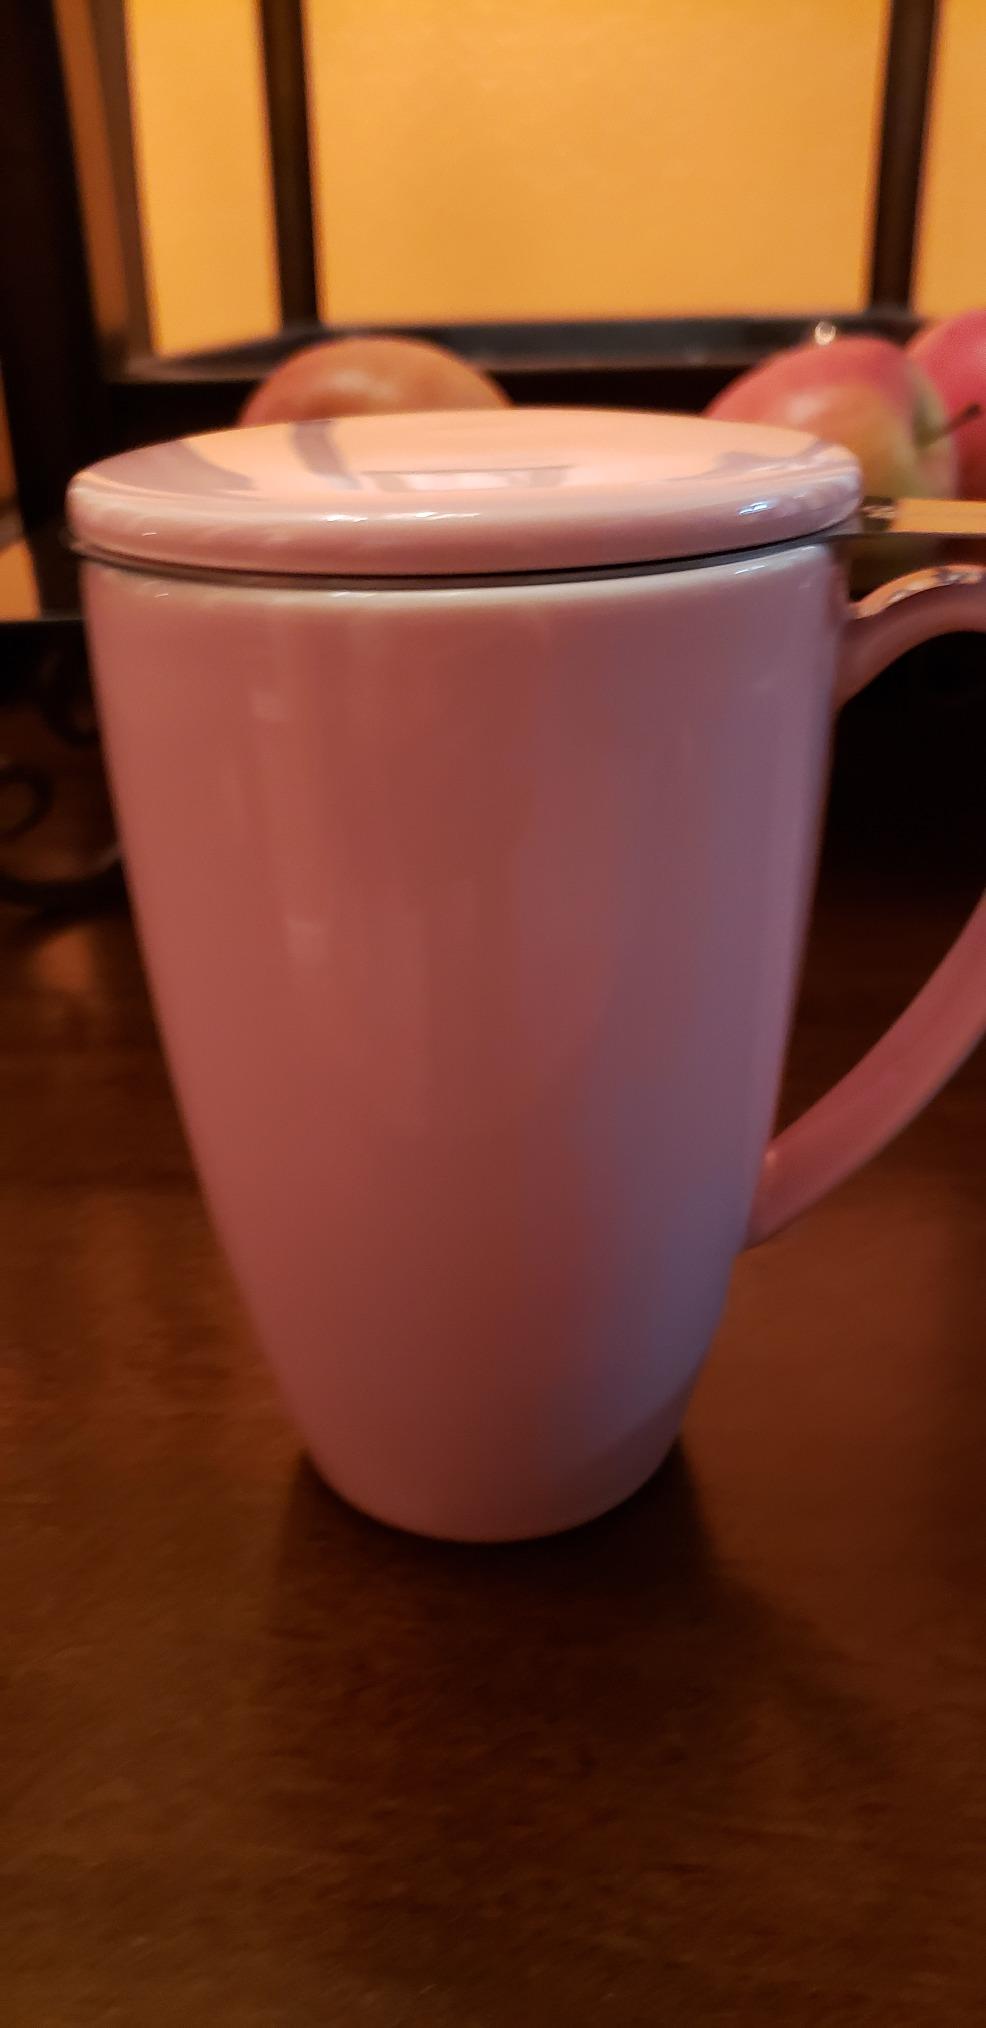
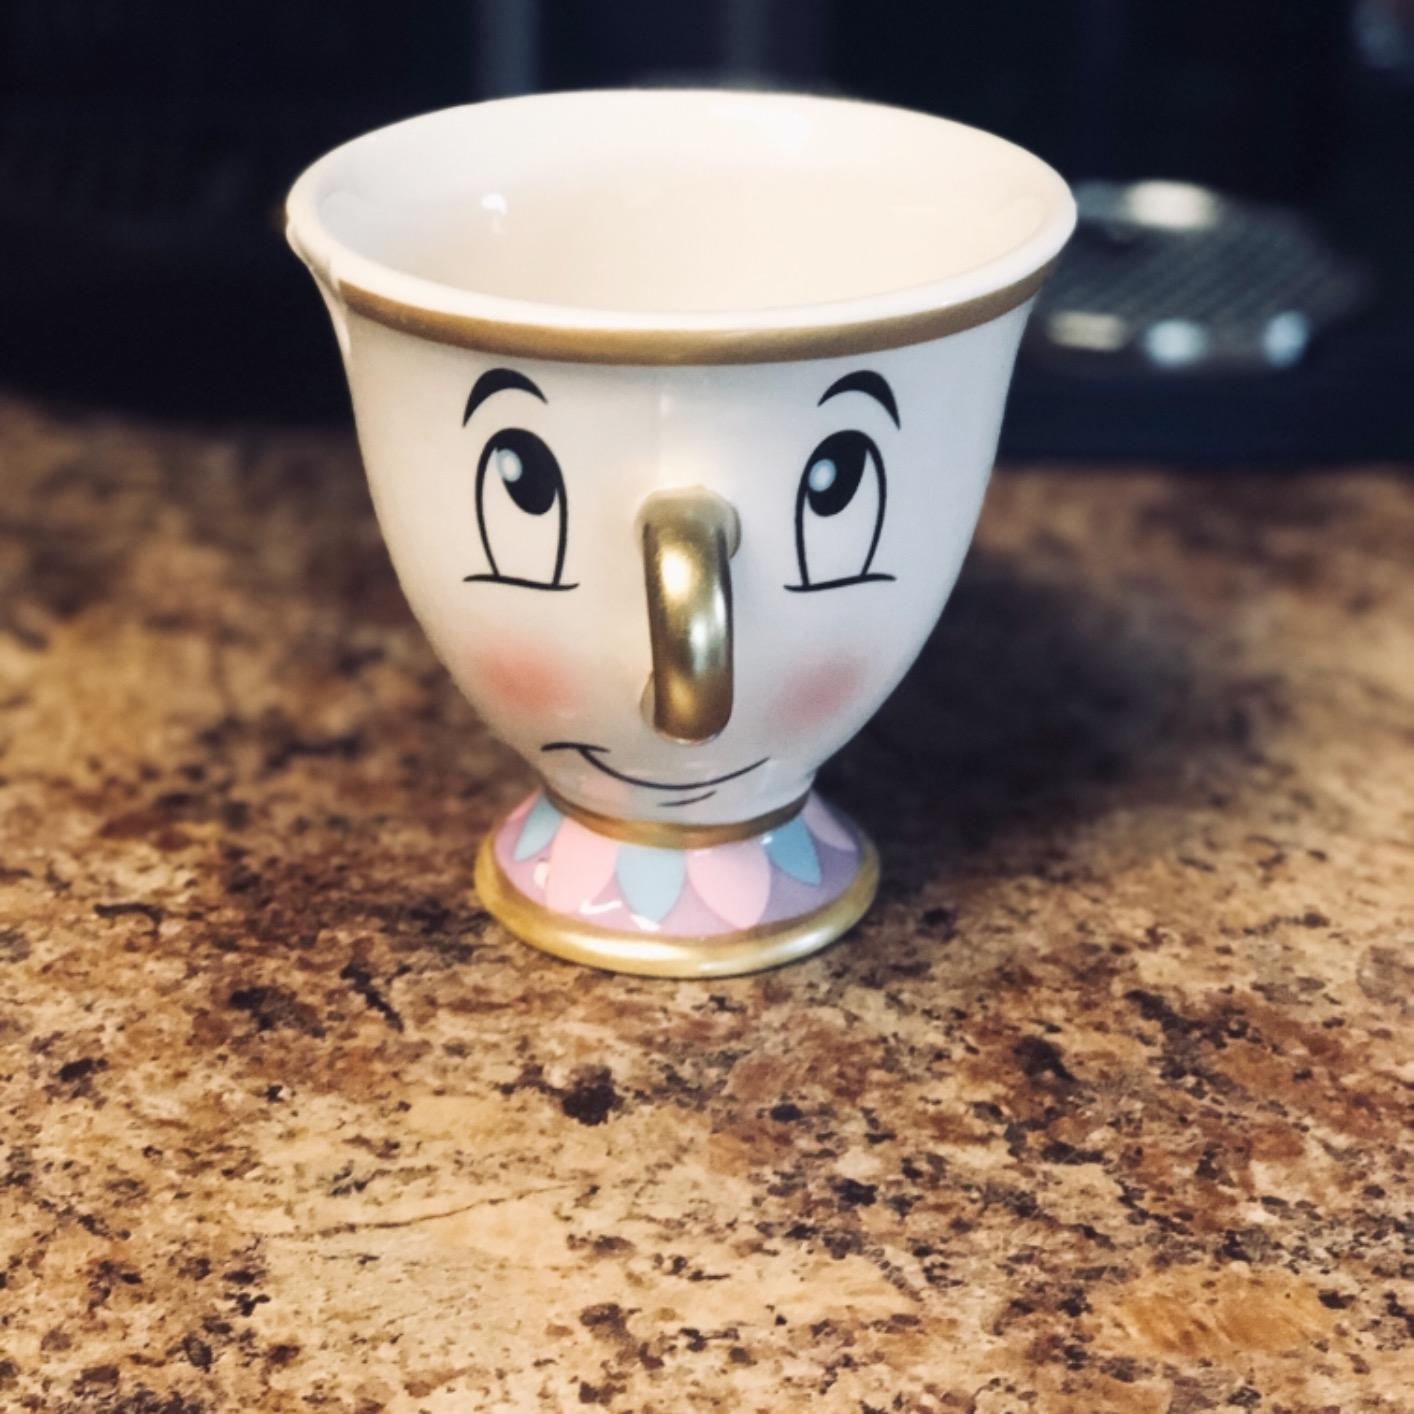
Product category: items_mug
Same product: no